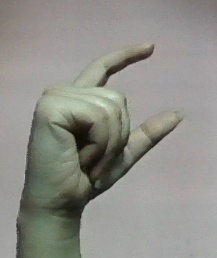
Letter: dal